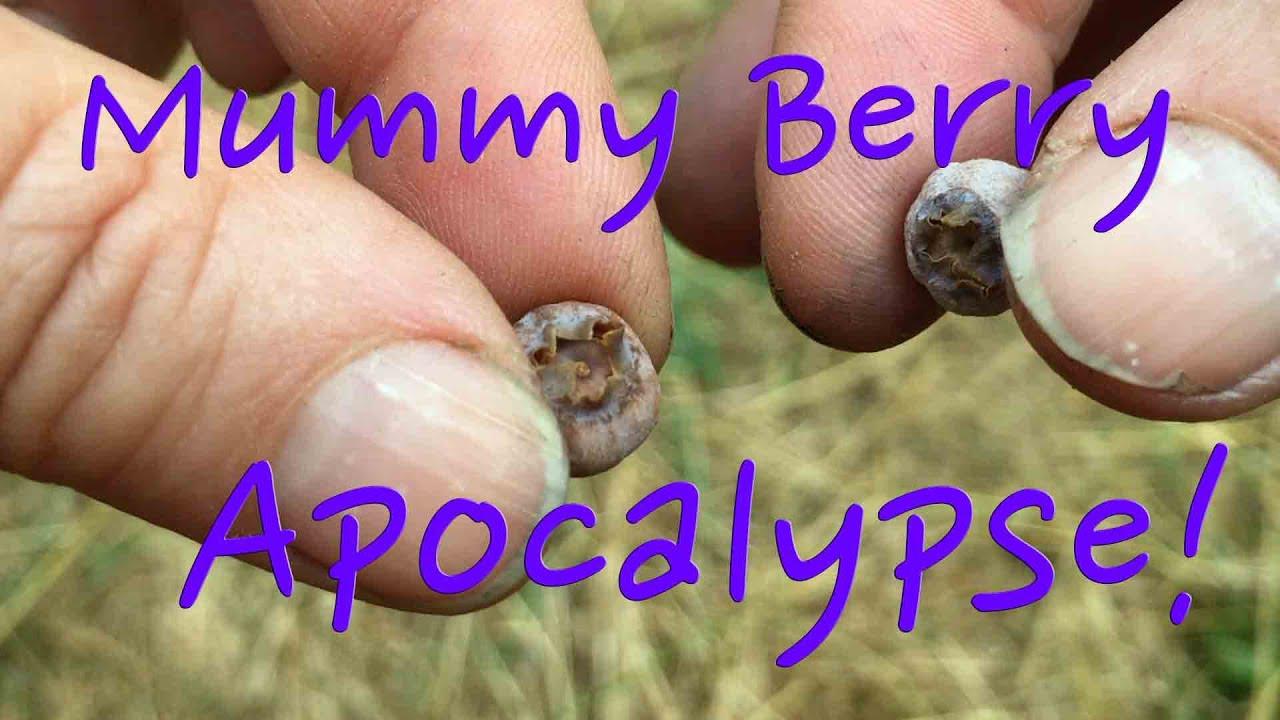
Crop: blueberry
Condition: mummy_berry